Junior Caminero

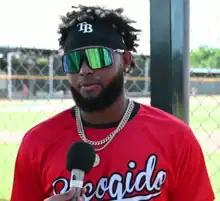
Caminero with the Leones del Escogido in 2023

Junior Alberto Caminero Sánchez (born July 5, 2003) is a Dominican professional baseball infielder for the Tampa Bay Rays of Major League Baseball (MLB). He made his MLB debut in 2023. In 2025, Caminero was named to his first All-Star game.